Osa Seven

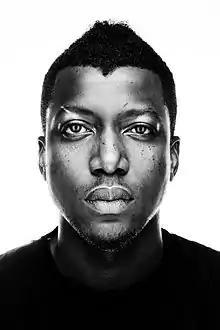
Seven in 2017

Osa Okunkpolor (born 11 March 1983), simply known as Osa Seven, is a Nigerian graffiti artist, brand developer and GFX designer. His work ranges from portraits of iconic characters to scenic images, brand designs, abstract art, and tribal art designs.